Farm, Field, and Fireside

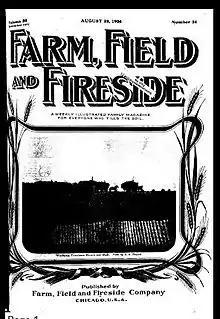
Front cover of "Farm, Field and Fireside" (August 25, 1906)

Farm, Field and Fireside was a monthly and later weekly newspaper published in the 20th century which offered advice through articles about farming and homemaking. It was published by Charles Henry Howard of the Howard Company in Chicago, Illinois. Its slogan was: "A weekly illustrated family magazine for everyone who tills the soil".